Thomas James Kinsman

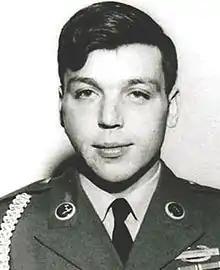

Thomas James Kinsman (March 4, 1945 – May 15, 2017) was a United States Army soldier and a recipient of the United States military's highest decoration—the Medal of Honor—for his actions in the Vietnam War.